HarryBigButton

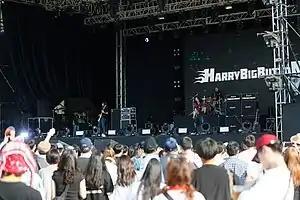
HarryBigButton, 2019 Pentaport Rock Festival

HarryBigButton is a hard rock trio formed in 2011 in Seoul, Korea by a former guitarist of Korean thrash metal band Crash Lee Sung Soo. The band's current lineup are Lee Sung Soo (vocals, guitar), Woo Suk Jae (bass) and Choi Bo Kyung (drums).The debut EP album titled "Hard ‘N’ Loud" was released in 2011. In 2012, they began to receive public attention after appearing in a national TV-station KBS “Top Band”. The band participated in the official program of the 30th anniversary diplomatic relations between Korea and Russia. Their album "King's Life" charted on Gaon at No. 77.